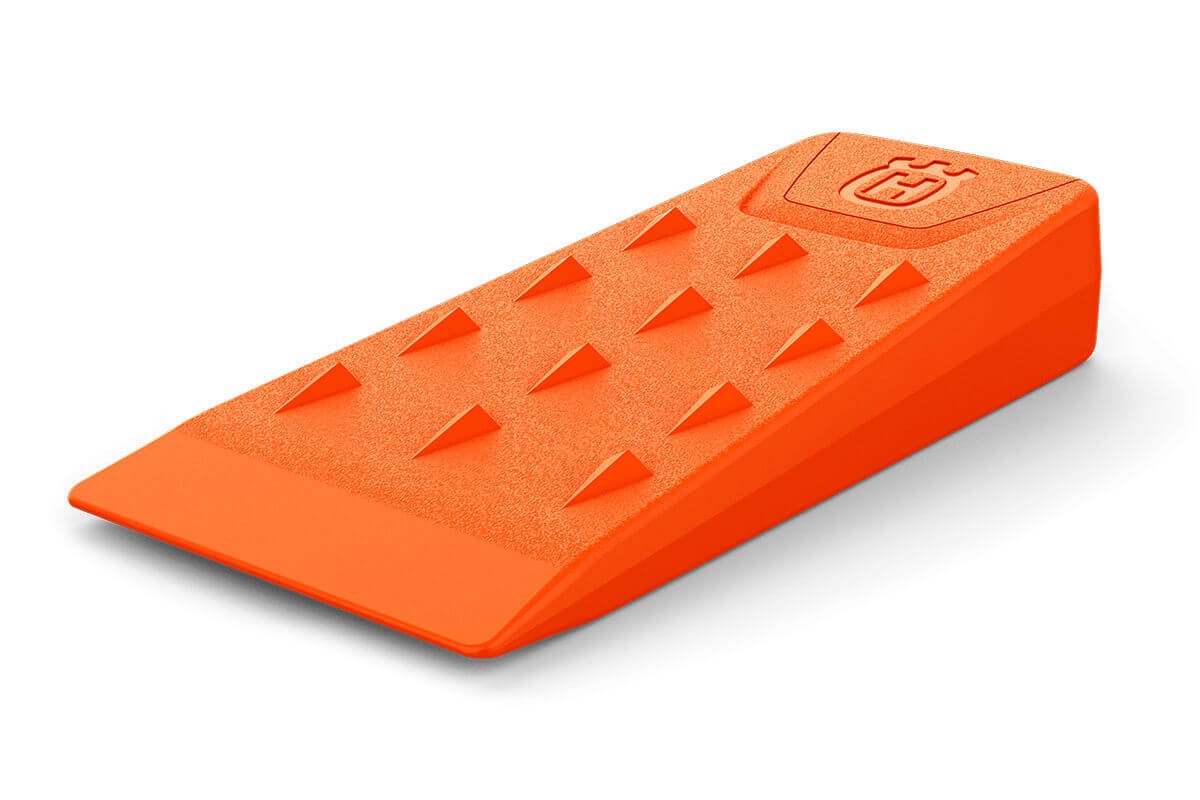
HUSQVARNA Polyamide Wedge
Brand: Husqvarna
Please call for availability Felling wedge made of tough polystyrene. Wedges help the tree fall in the direction of the notch cut by actually lifting the tree in that direction. Used to prevent the tree from pinching the saw, or leaning back on the saw, while making a back cut. Often allowing a safer, cleaner felling experience.
Category: Hardware > Tool Accessories > Wedge Tools > Felling Wedges